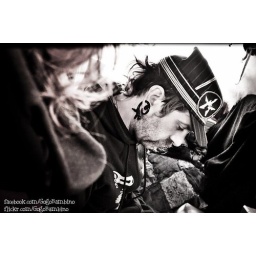
Sid is on his phone here.. with a monkey in his ear. On the bus